Tropical medicine

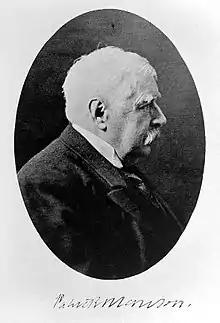
Sir Patrick Manson, considered the father of tropical medicine.

Tropical medicine is an interdisciplinary branch of medicine that deals with health issues that occur uniquely, are more widespread, or are more difficult to control in tropical and subtropical regions.